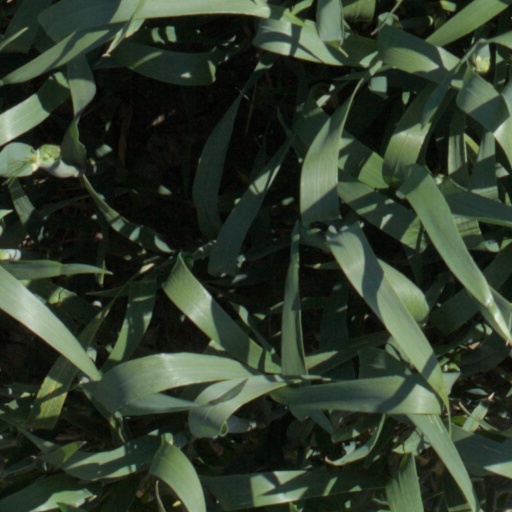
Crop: wheat